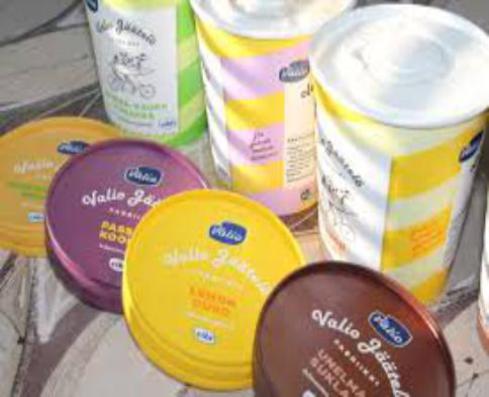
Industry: Food